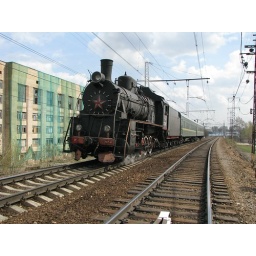
Oldstyle train drives near my building where I am working.